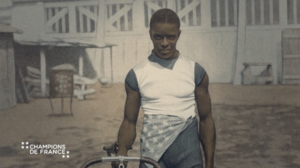
Major Taylor, Etats-Unis (1878-1932)
Champions de France est une série de 45 films-portraits de deux minutes de Rachid Bouchareb et Pascal Blanchard. Elle a été diffusée sur les chaînes du Groupe France Télévisions du 6 juin 2015 au 11 juin 2016. Elle fait suite à la série Frères d’armes des mêmes auteurs.